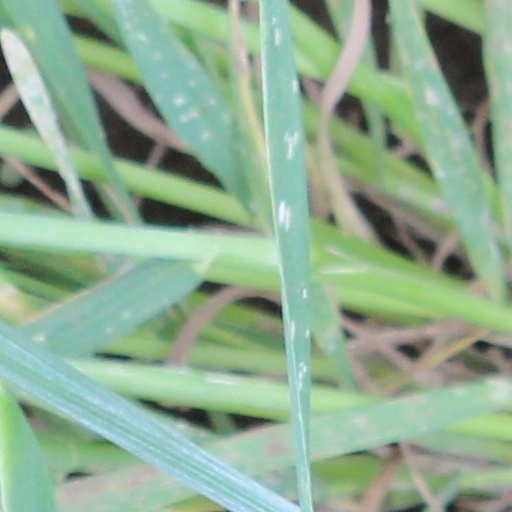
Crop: wheat